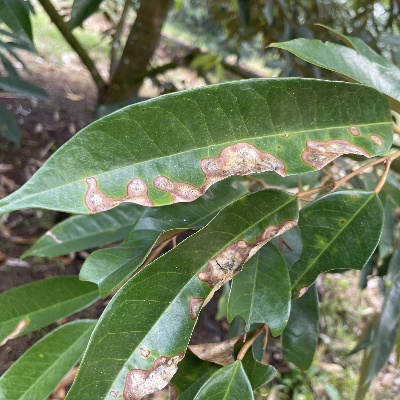
Label: Leaf_Phomopsis